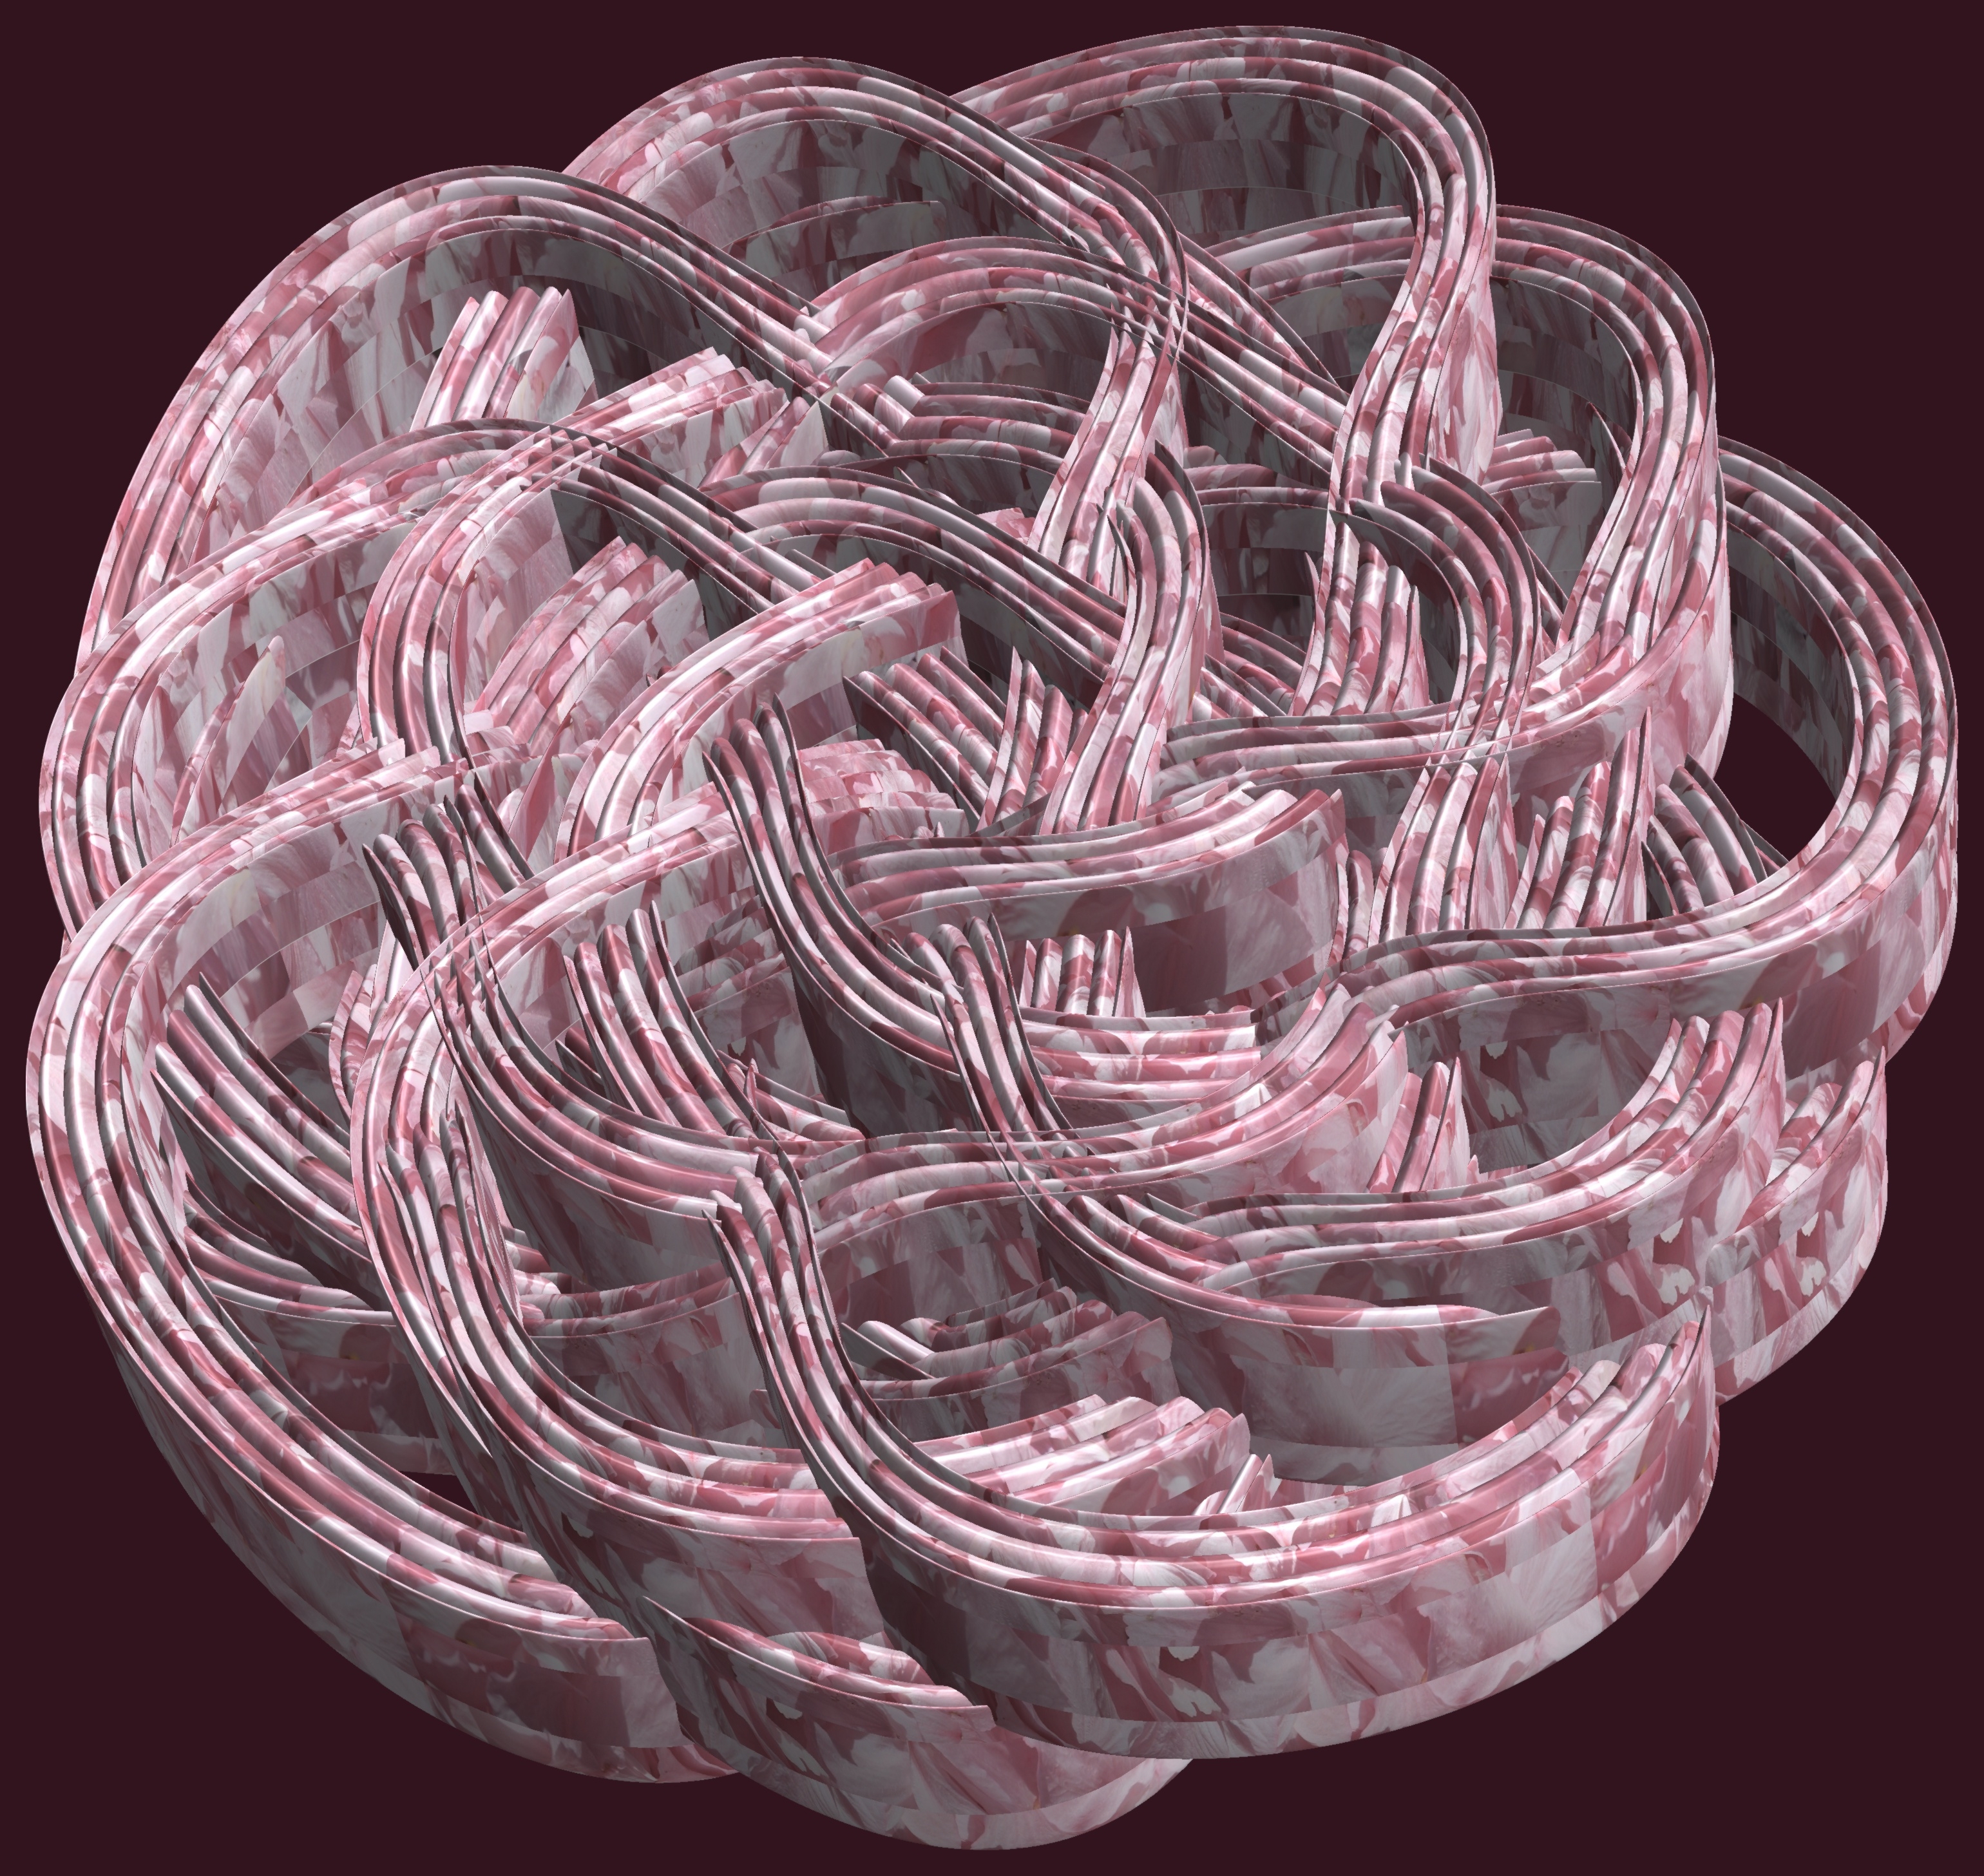
structure, texture, pattern, lighting, cool image, design, symmetry, 3d, graphic, knot, torus, mathematica, cg, parametricplot3d, code, program, algorithm, abstruct, mapping, fashion accessory